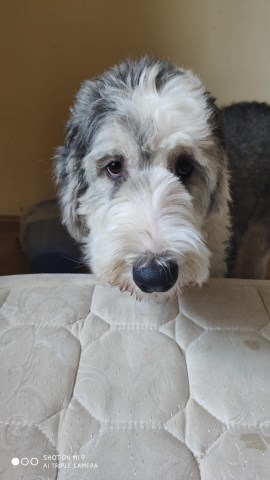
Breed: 257-n000108-Old_English_sheepdog